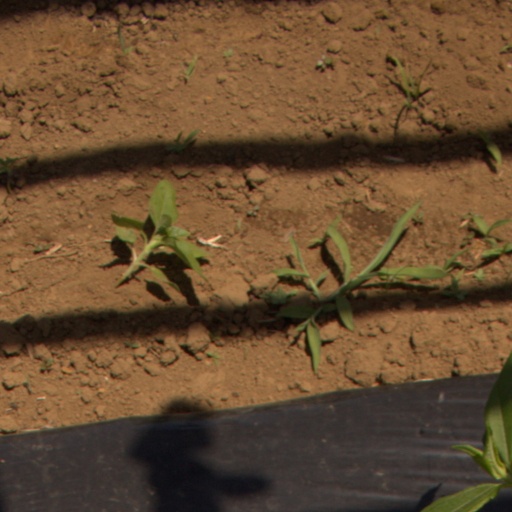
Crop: Jerusalem artichoke